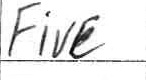
Label: five